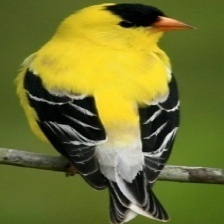
Species: AMERICAN GOLDFINCH
Scientific name: SPINUS TRISTIS
ImageNet parent category: goldfinch